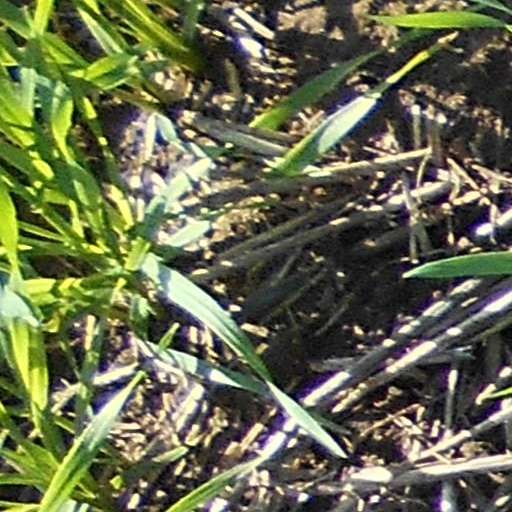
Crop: wheat